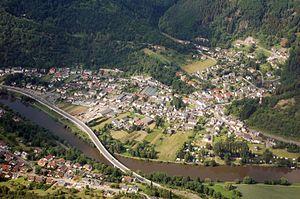
Fachbach est une municipalité du Verbandsgemeinde Bad Ems, dans l'arrondissement de Rhin-Lahn, en Rhénanie-Palatinat, dans l'ouest de l'Allemagne.